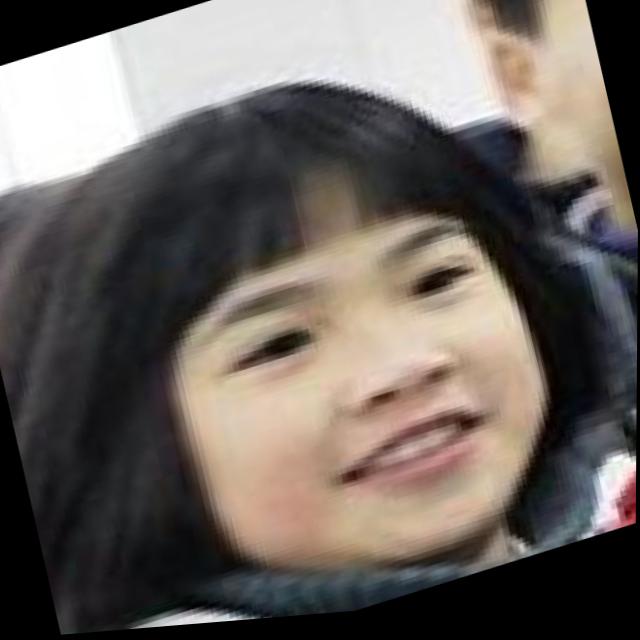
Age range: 0-12